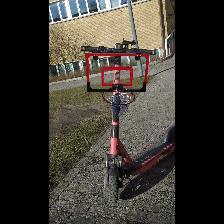
Label: NonHuman